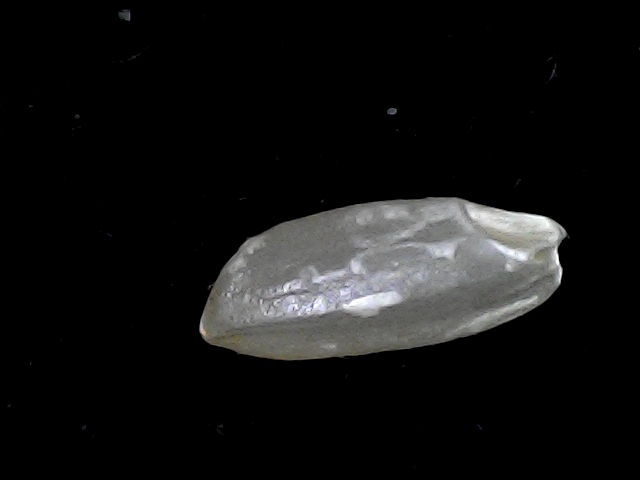
Rice variety: BD39